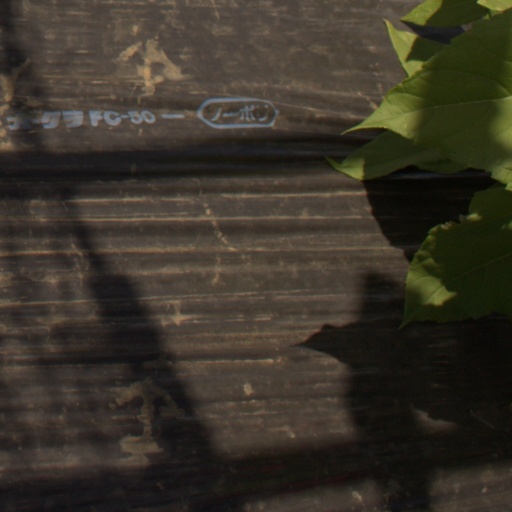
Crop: Jerusalem artichoke